Izzat Darwaza

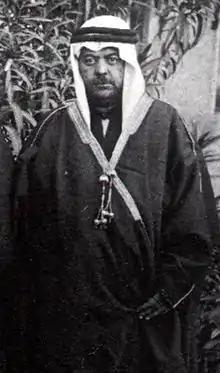
Darwaza in traditional Arab robe

One of the first modern histories of the Arab nation in contrast to a history of an individual Arab country was composed by Darwaza in the late 1920s under the title "Lessons of Arab History: From Antiquity to Present Times". In the book, Darwaza begins by describing the origins of the Semitic peoples, the rise of Islam, the end of Arab rule in the Middle East by Turkic groups, and the foreign rule over the Arabs by Western powers. The book was intended to be used as a textbook in primary and secondary schools throughout the British Mandates of Palestine and later Iraq, hence its simplified and direct language. Nonetheless, it played a pioneering role in the development of pan-Arabism.